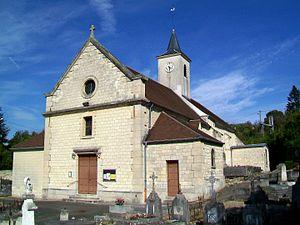
L'église Saint-Éloi, façade occidentale
Mériel est une commune française située dans le département du Val-d'Oise, en région Île-de-France.